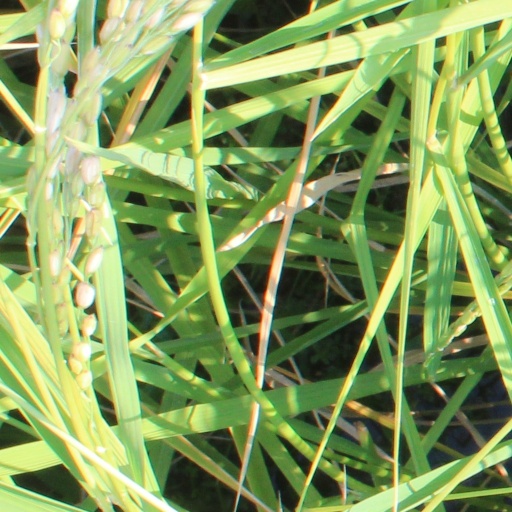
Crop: rice